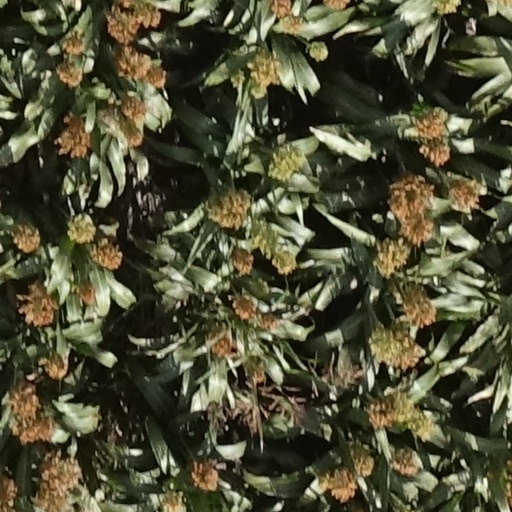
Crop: sorghum